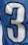
Number: 3